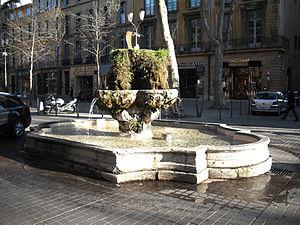
Fontaine des Neuf-Canons (Cours Mirabeau, Aix-en-Provence)
Cet article recense les monuments historiques de la ville d'Aix-en-Provence.
La fontaine des Neuf-Canons est une fontaine située à Aix-en-Provence, à mi-hauteur du cours Mirabeau, à l'intersection des rues Nazareth, en provenance de la vieille ville, et Joseph Cabassol du quartier Mazarin.
Cet article recense les œuvres d'art dans l'espace public à Aix-en-Provence, en France.
Le cours Mirabeau est un des axes principaux du centre-ville d'Aix-en-Provence.